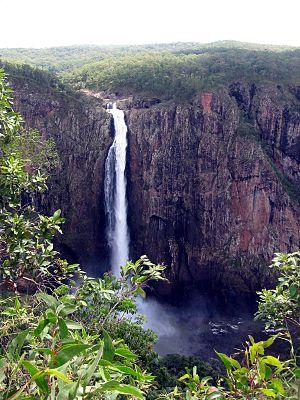
La géographie du Queensland, dans le nord-est de l'Australie, est variée. Elle comprend des îles tropicales, des plages sablonneuses, des grandes plaines inondées pendant la mousson, des terres plus élevées, un désert sec, une riche ceinture agricole et des zones urbaines densément peuplées.